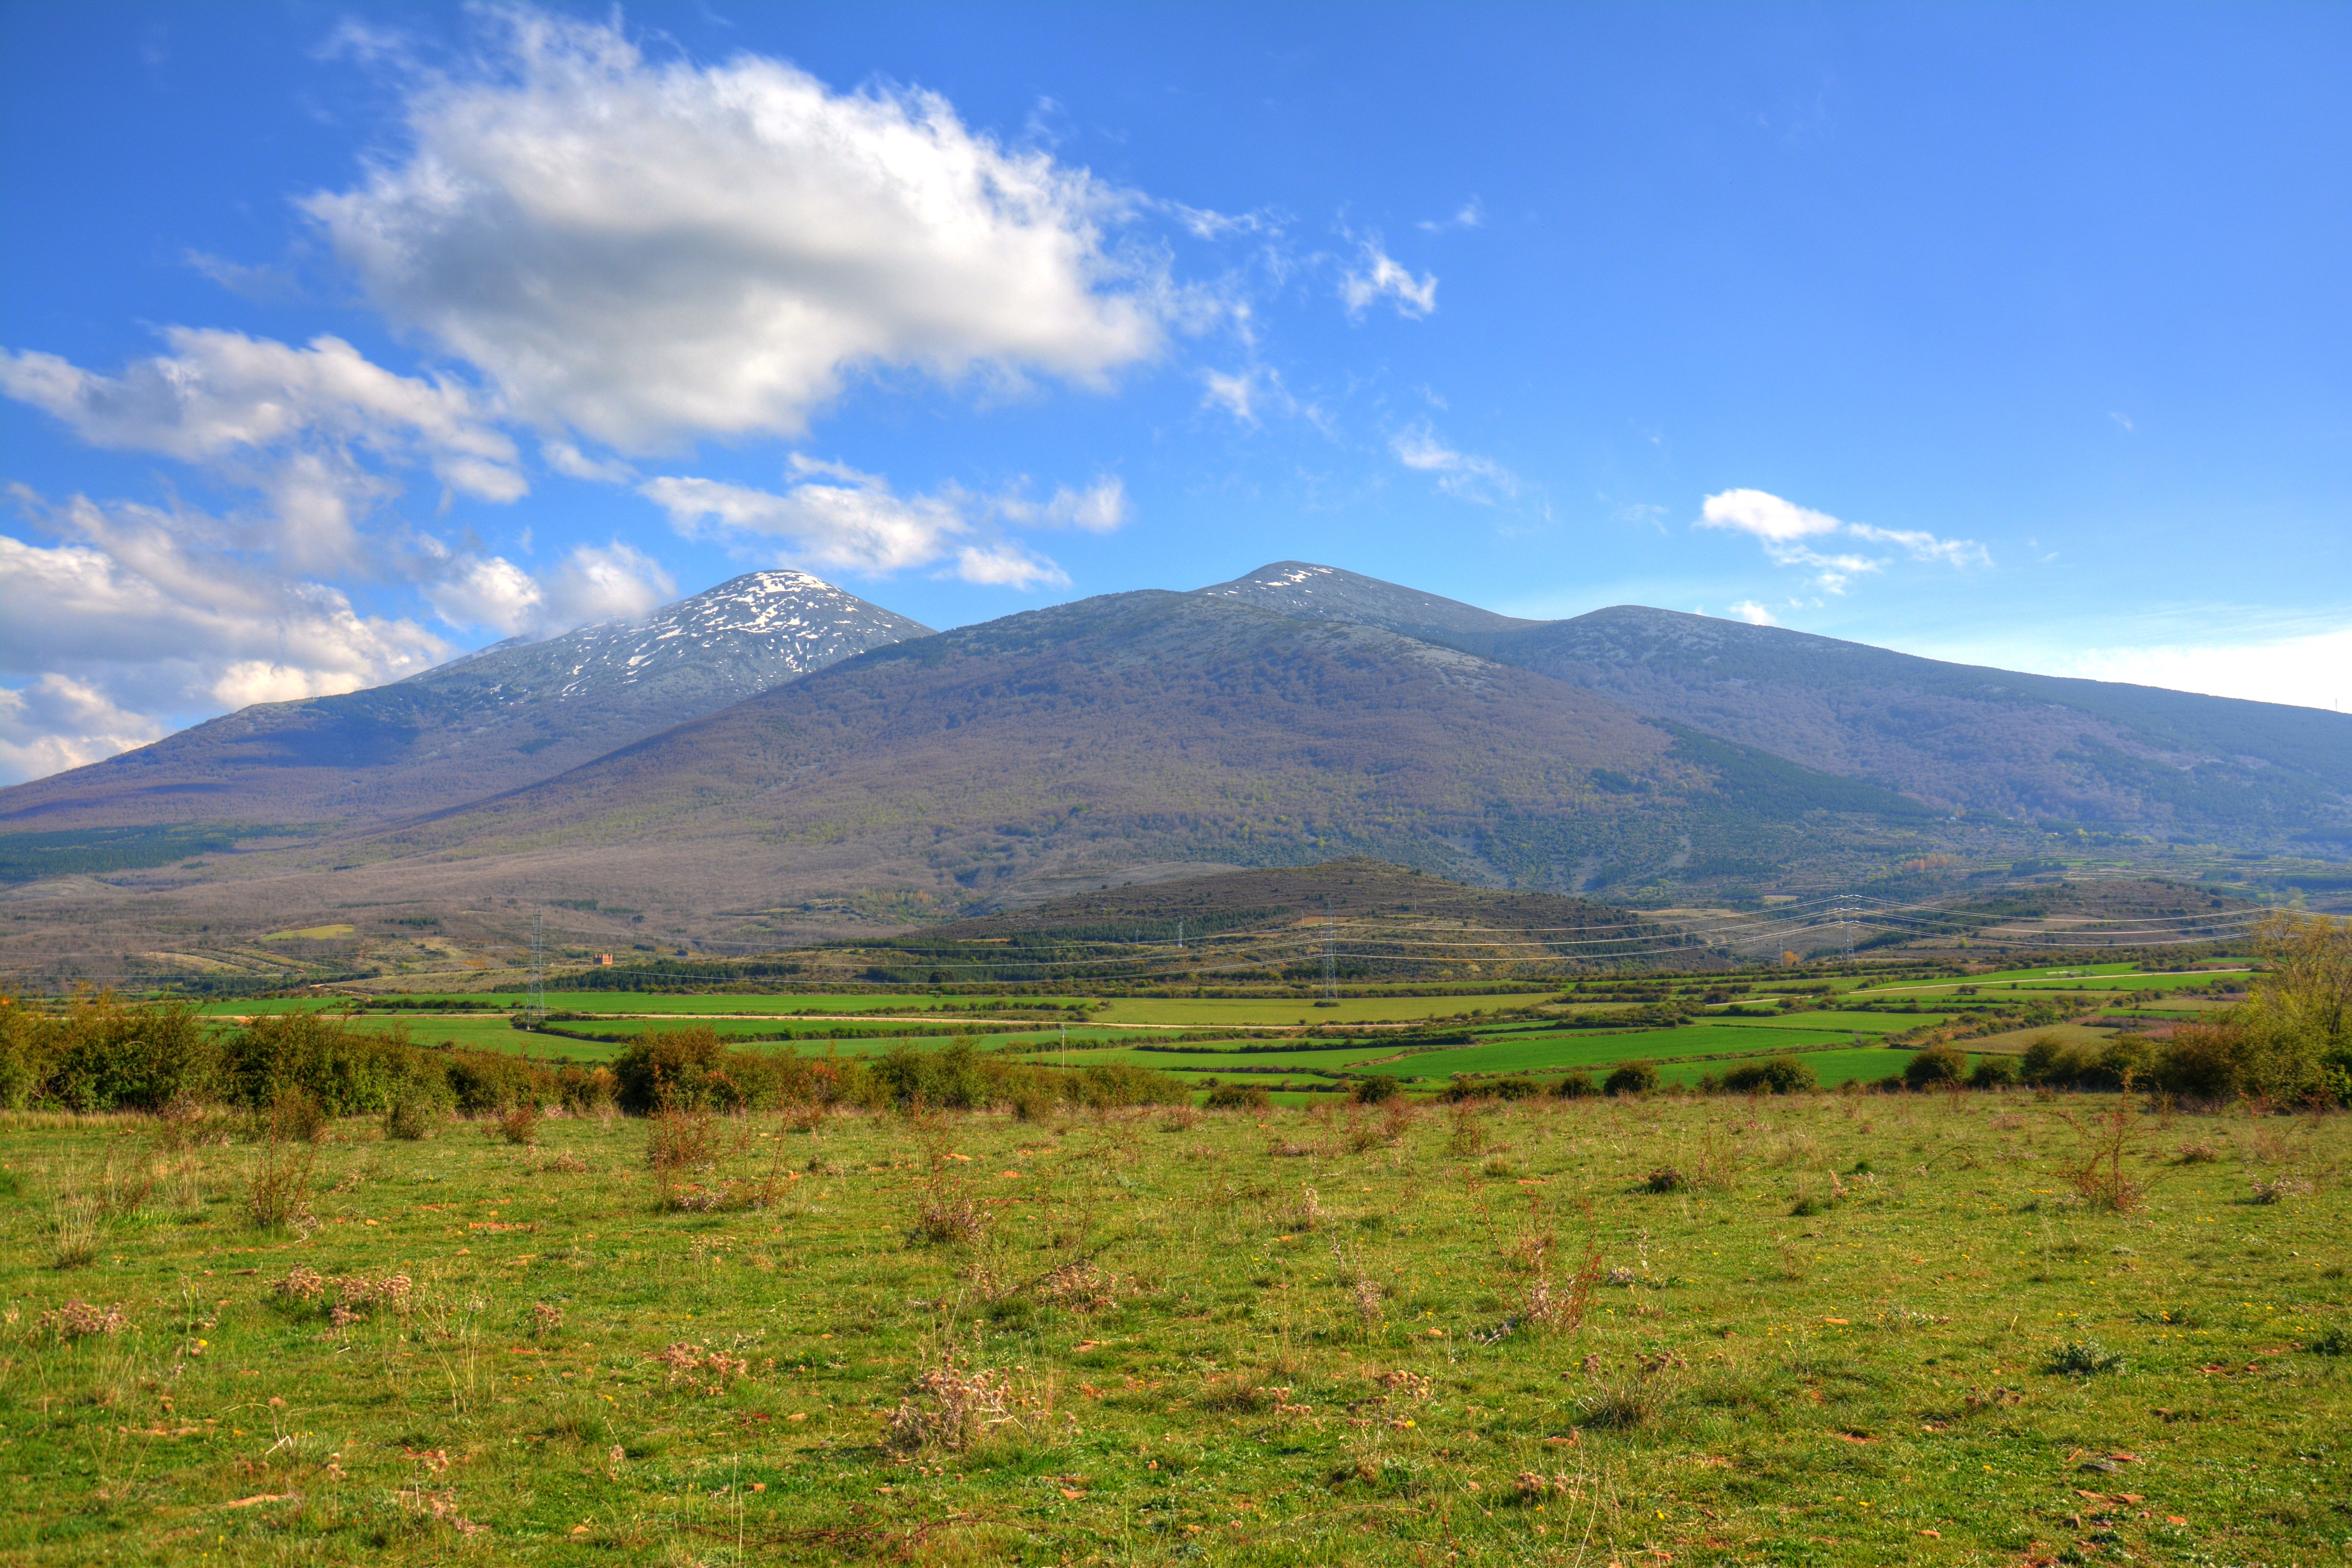
landscape, wilderness, mountain, field, meadow, prairie, hill, valley, mountain range, pasture, highland, ridge, plain, grassland, plateau, soria, agreda, moncayo, fell, habitat, loch, ecosystem, steppe, rural area, landform, natural environment, geographical feature, mountainous landforms